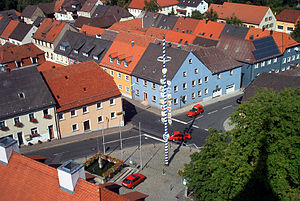
Floß (Oberpfalz) / Historie / Natur
Floß er en købstad i Landkreis Neustadt an der Waldnaab i Regierungsbezirk Oberpfalz i den tyske delstat Bayern.